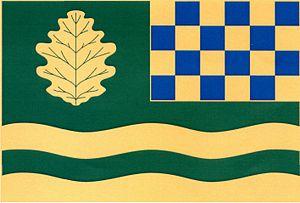
Nový Vestec est une commune du district de Prague-Est, dans la région de Bohême-Centrale, en République tchèque. Sa population s'élevait à 466 habitants en 2020.